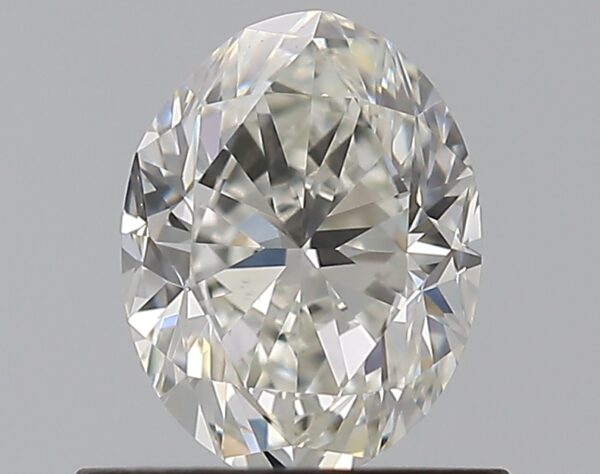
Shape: oval
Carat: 0.72
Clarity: VVS2
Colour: H
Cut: GD
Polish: EX
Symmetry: VG
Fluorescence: M
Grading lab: GIA
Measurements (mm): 6.52 x 4.94 x 3.29